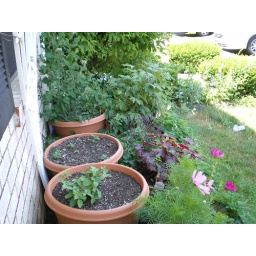
I just planted the roses in the first pot. The second pot has seeds I harvested from the Chinese Bellflower last year.